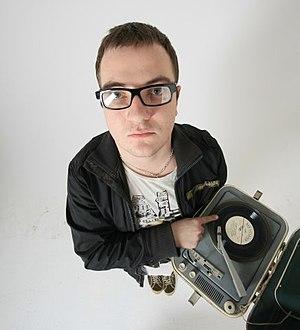
Sergueï Sassounikovitch Galoyan, dit Sergio Galoyan, né le 25 décembre 1981 à Moscou, est un compositeur, réalisateur artistique et disc jockey russe d'origine arménienne.